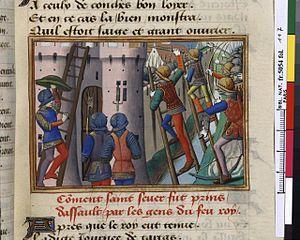
Sir Thomas Rempston II est un propriétaire foncier et commandant militaire anglais à la fin de la guerre de Cent Ans. Il se met au service de la Maison de Lancaster, la dynastie régnante en Angleterre, et passe l'essentiel de sa vie adulte à guerroyer sur le continent.